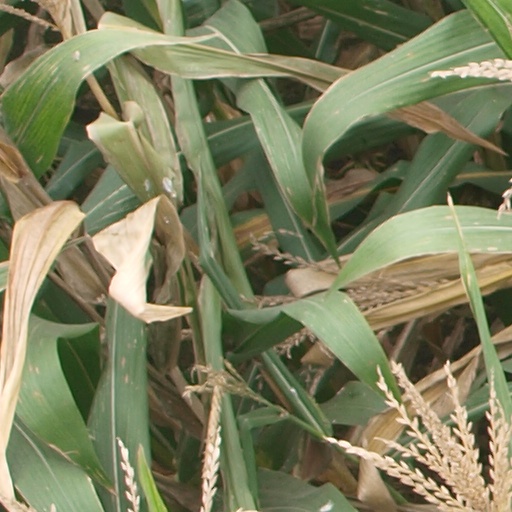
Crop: maize; corn